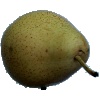
Label: Pear Forelle 1